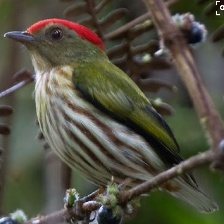
Species: STRIPPED MANAKIN
Scientific name: MACHAEROPTERUS REGULUS